Gunnar Horn

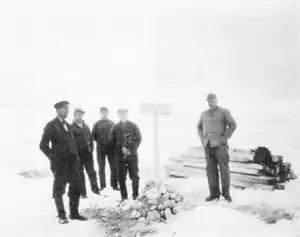
Picture by Gunnar Horn of the Victoria Island landing team on 8 August 1930.

Gunnar Hansen Horn (25 June 1894 – 15 July 1946) was a Norwegian petroleum geologist and Arctic explorer. He is most renowned as the leader of the Bratvaag Expedition that found the long-lost remains of S. A. Andrée's Arctic balloon expedition of 1897 at Kvitøya in 1930. The headland Hornodden of Kvitøya is named after him.